Zacharias Papantoniou

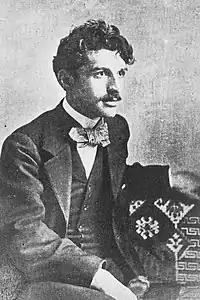
Zacharias Papantoniou

Zacharias Papantoniou ("Zacharias Papandoniou") was a Greek writer. He was born in Karpenissi of Evrytania in February 1877 and died in Athens in 1940. He spent the first years of his life in Granitsa, where his father was a teacher. Apart from a writer, he was also a journalist. Papantoniou's work was basically the first to promote Evrytania. A big part of his work has not been published.